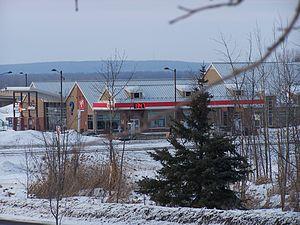
Aire de service de Rigaud
Rigaud est une ville située au nord-ouest du Suroît au Québec. Elle fait partie de la municipalité régionale de comté de Vaudreuil-Soulanges à l'extrémité ouest de la région administrative de la Montérégie. Rigaud se trouve à environ 70 km à l'ouest de Montréal et 130 km à l'est d'Ottawa, à la frontière entre le Québec et l'Ontario. Sis dans la plaine du Saint-Laurent en rive droite de la rivière des Outaouais à la hauteur du lac des Deux Montagnes et en aval des rapides du Long-Sault, son territoire contrasté avec des zones humides en bordure du lac, la plaine fertile au centre et à l'ouest, et la montagne de Rigaud, rocailleuse et impropre aux cultures au sud et à l'est, en détermine l'histoire, l'économie et l'occupation humaine.